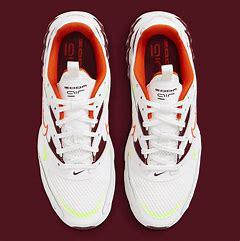
Brand: Nike
Model: Zoom Air Fire